Førergarde

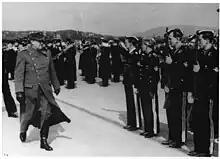
Quisling inspecting the Førergarde. Picture from the National Archives of Norway.

The Førergarde ('leader guard' in Norwegian) was the personal guard of Vidkun Quisling, the leader of the puppet Norwegian government during World War II.